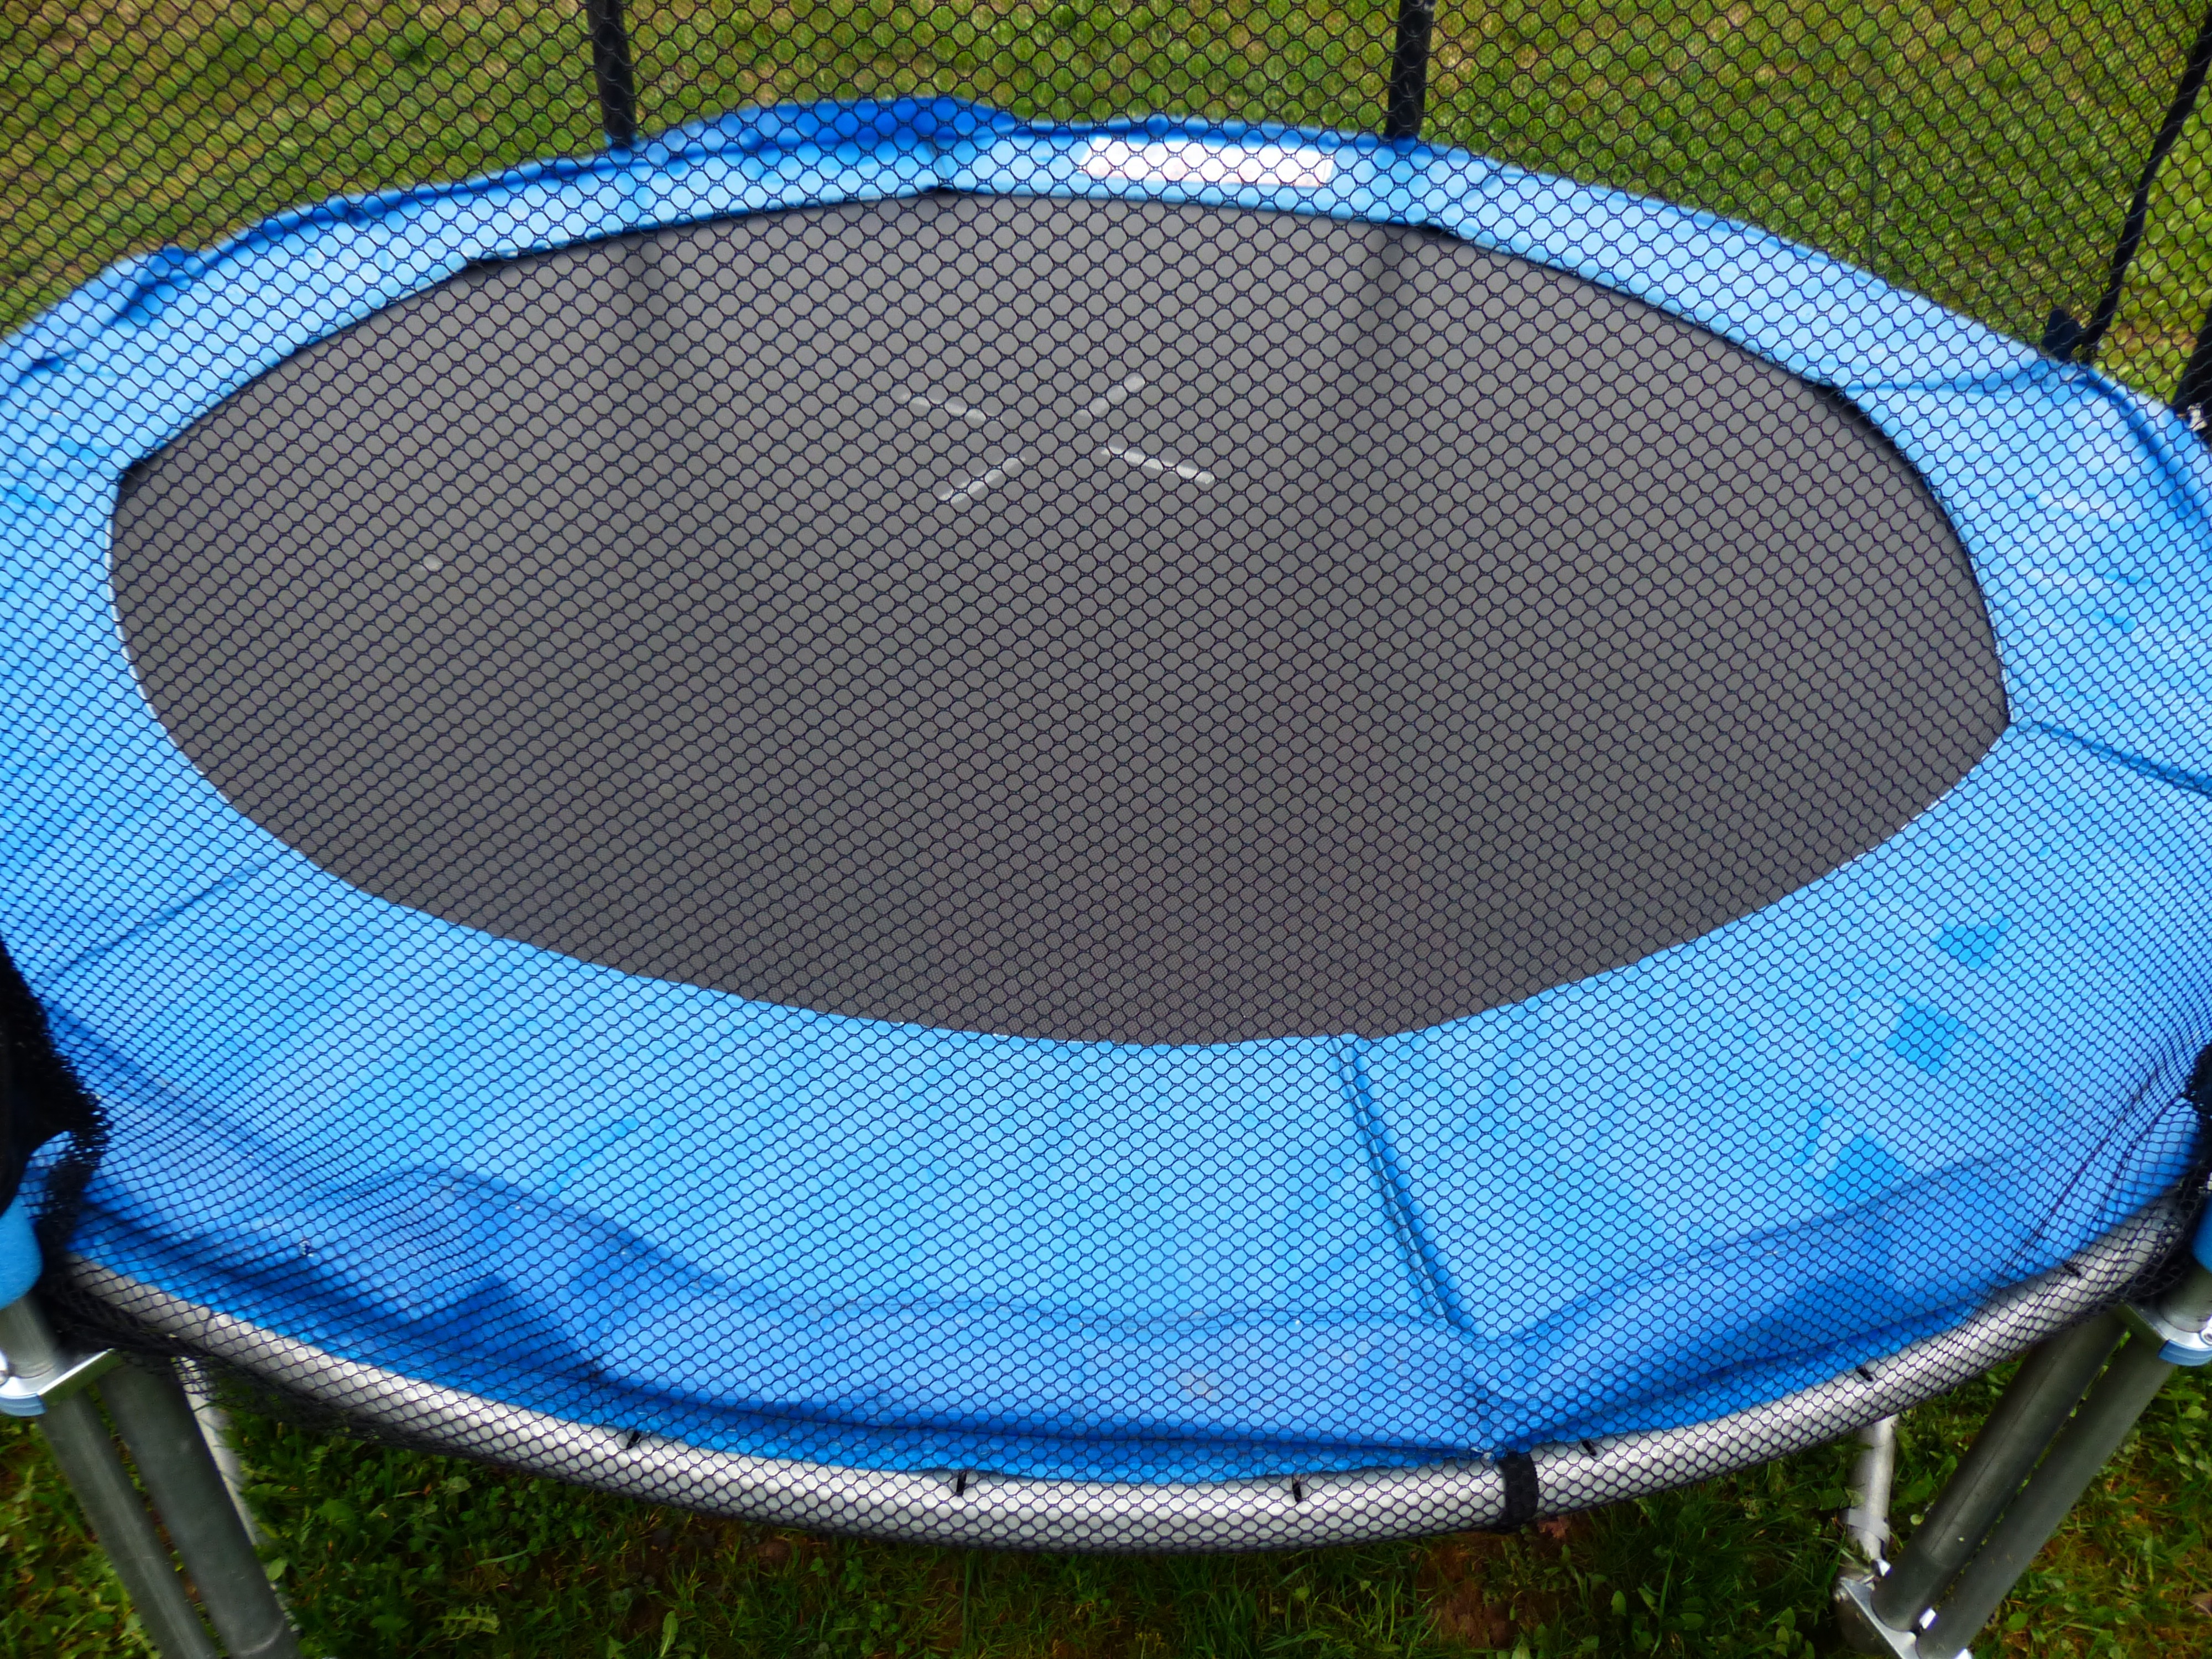
sport, play, jump, swimming pool, leisure, circle, sports equipment, trampoline, net, ball, inflatable, game device, safety net, garden trampoline, soccer specific stadium, tennis racket accessory, trampolining equipment and supplies, trampolining